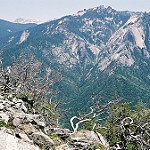
Label: mountain